Greta, Victoria

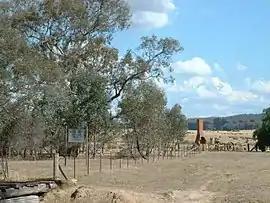
The ruin of Ned Kelly's home at Greta

Greta is a district in Victoria, Australia, located east of Benalla, in the Rural City of Wangaratta. At the , Greta had a population of 107 and Greta West had a population of 162.